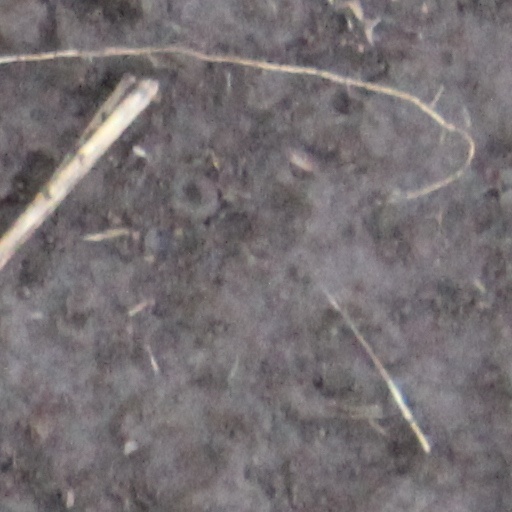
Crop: wheat